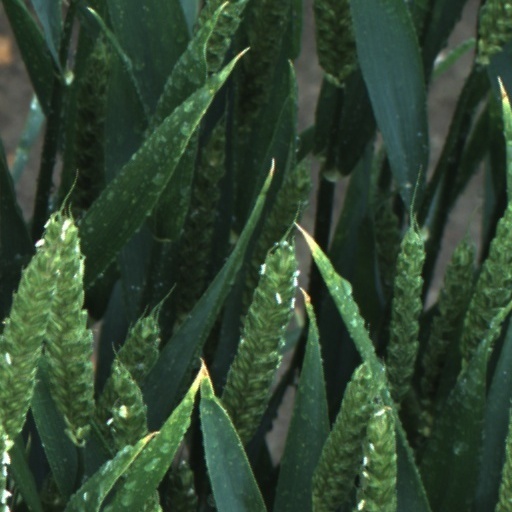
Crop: wheat